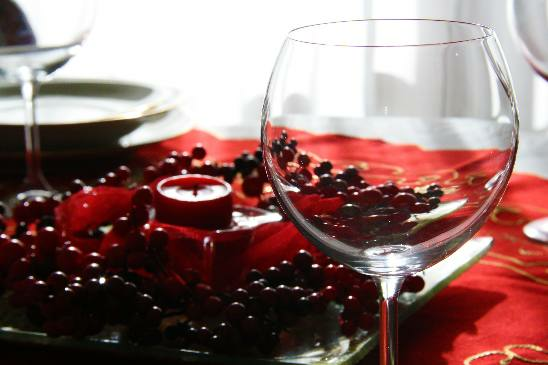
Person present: No